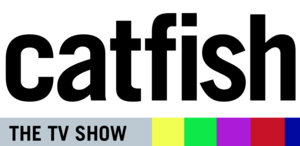
Catfish : fausse identité est une série télévisée de docu-réalité américaine basée sur le film Catfish sorti en 2010, diffusée depuis le 12 novembre 2012 sur MTV.
Cet article présente la liste des épisodes de l'émission de docu-réalité américaine Catfish : fausse identité, diffusée depuis le 12 novembre 2012 sur MTV.